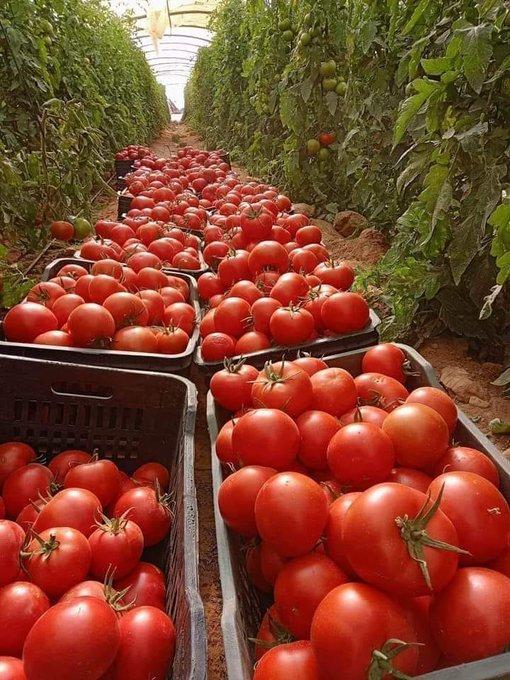
Nyanya nyekundu zilizokomaa zikiwa zimekusanywa kwenye makasha meusi ndani ya nyumba ya kukuoteshea mazao, huku mimea ya nyanya ikiendelea kukua kwa safu nadhifu. Mazingira ya nyumba hiyo yanadhibiti joto na unyevu, yakisaidia uzalishaji wa nyanya bora kwa kiwango kikubwa. Hii ni taswira ya kilimo cha viwanda cha nyanya kama zao la biashara ambalo linazidi kuimarika Tanzania kutokana na mahitaji ya soko la ndani na la nje.